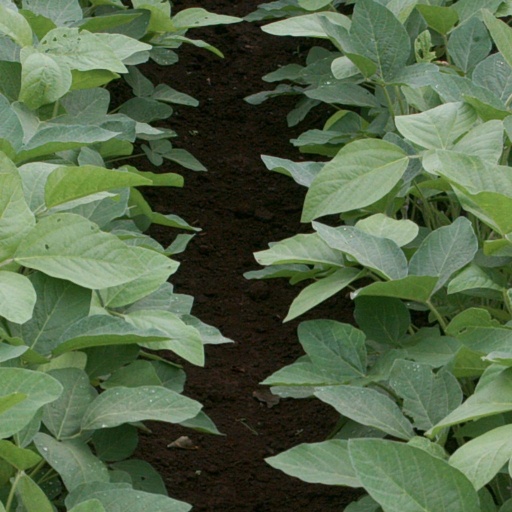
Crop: soybean